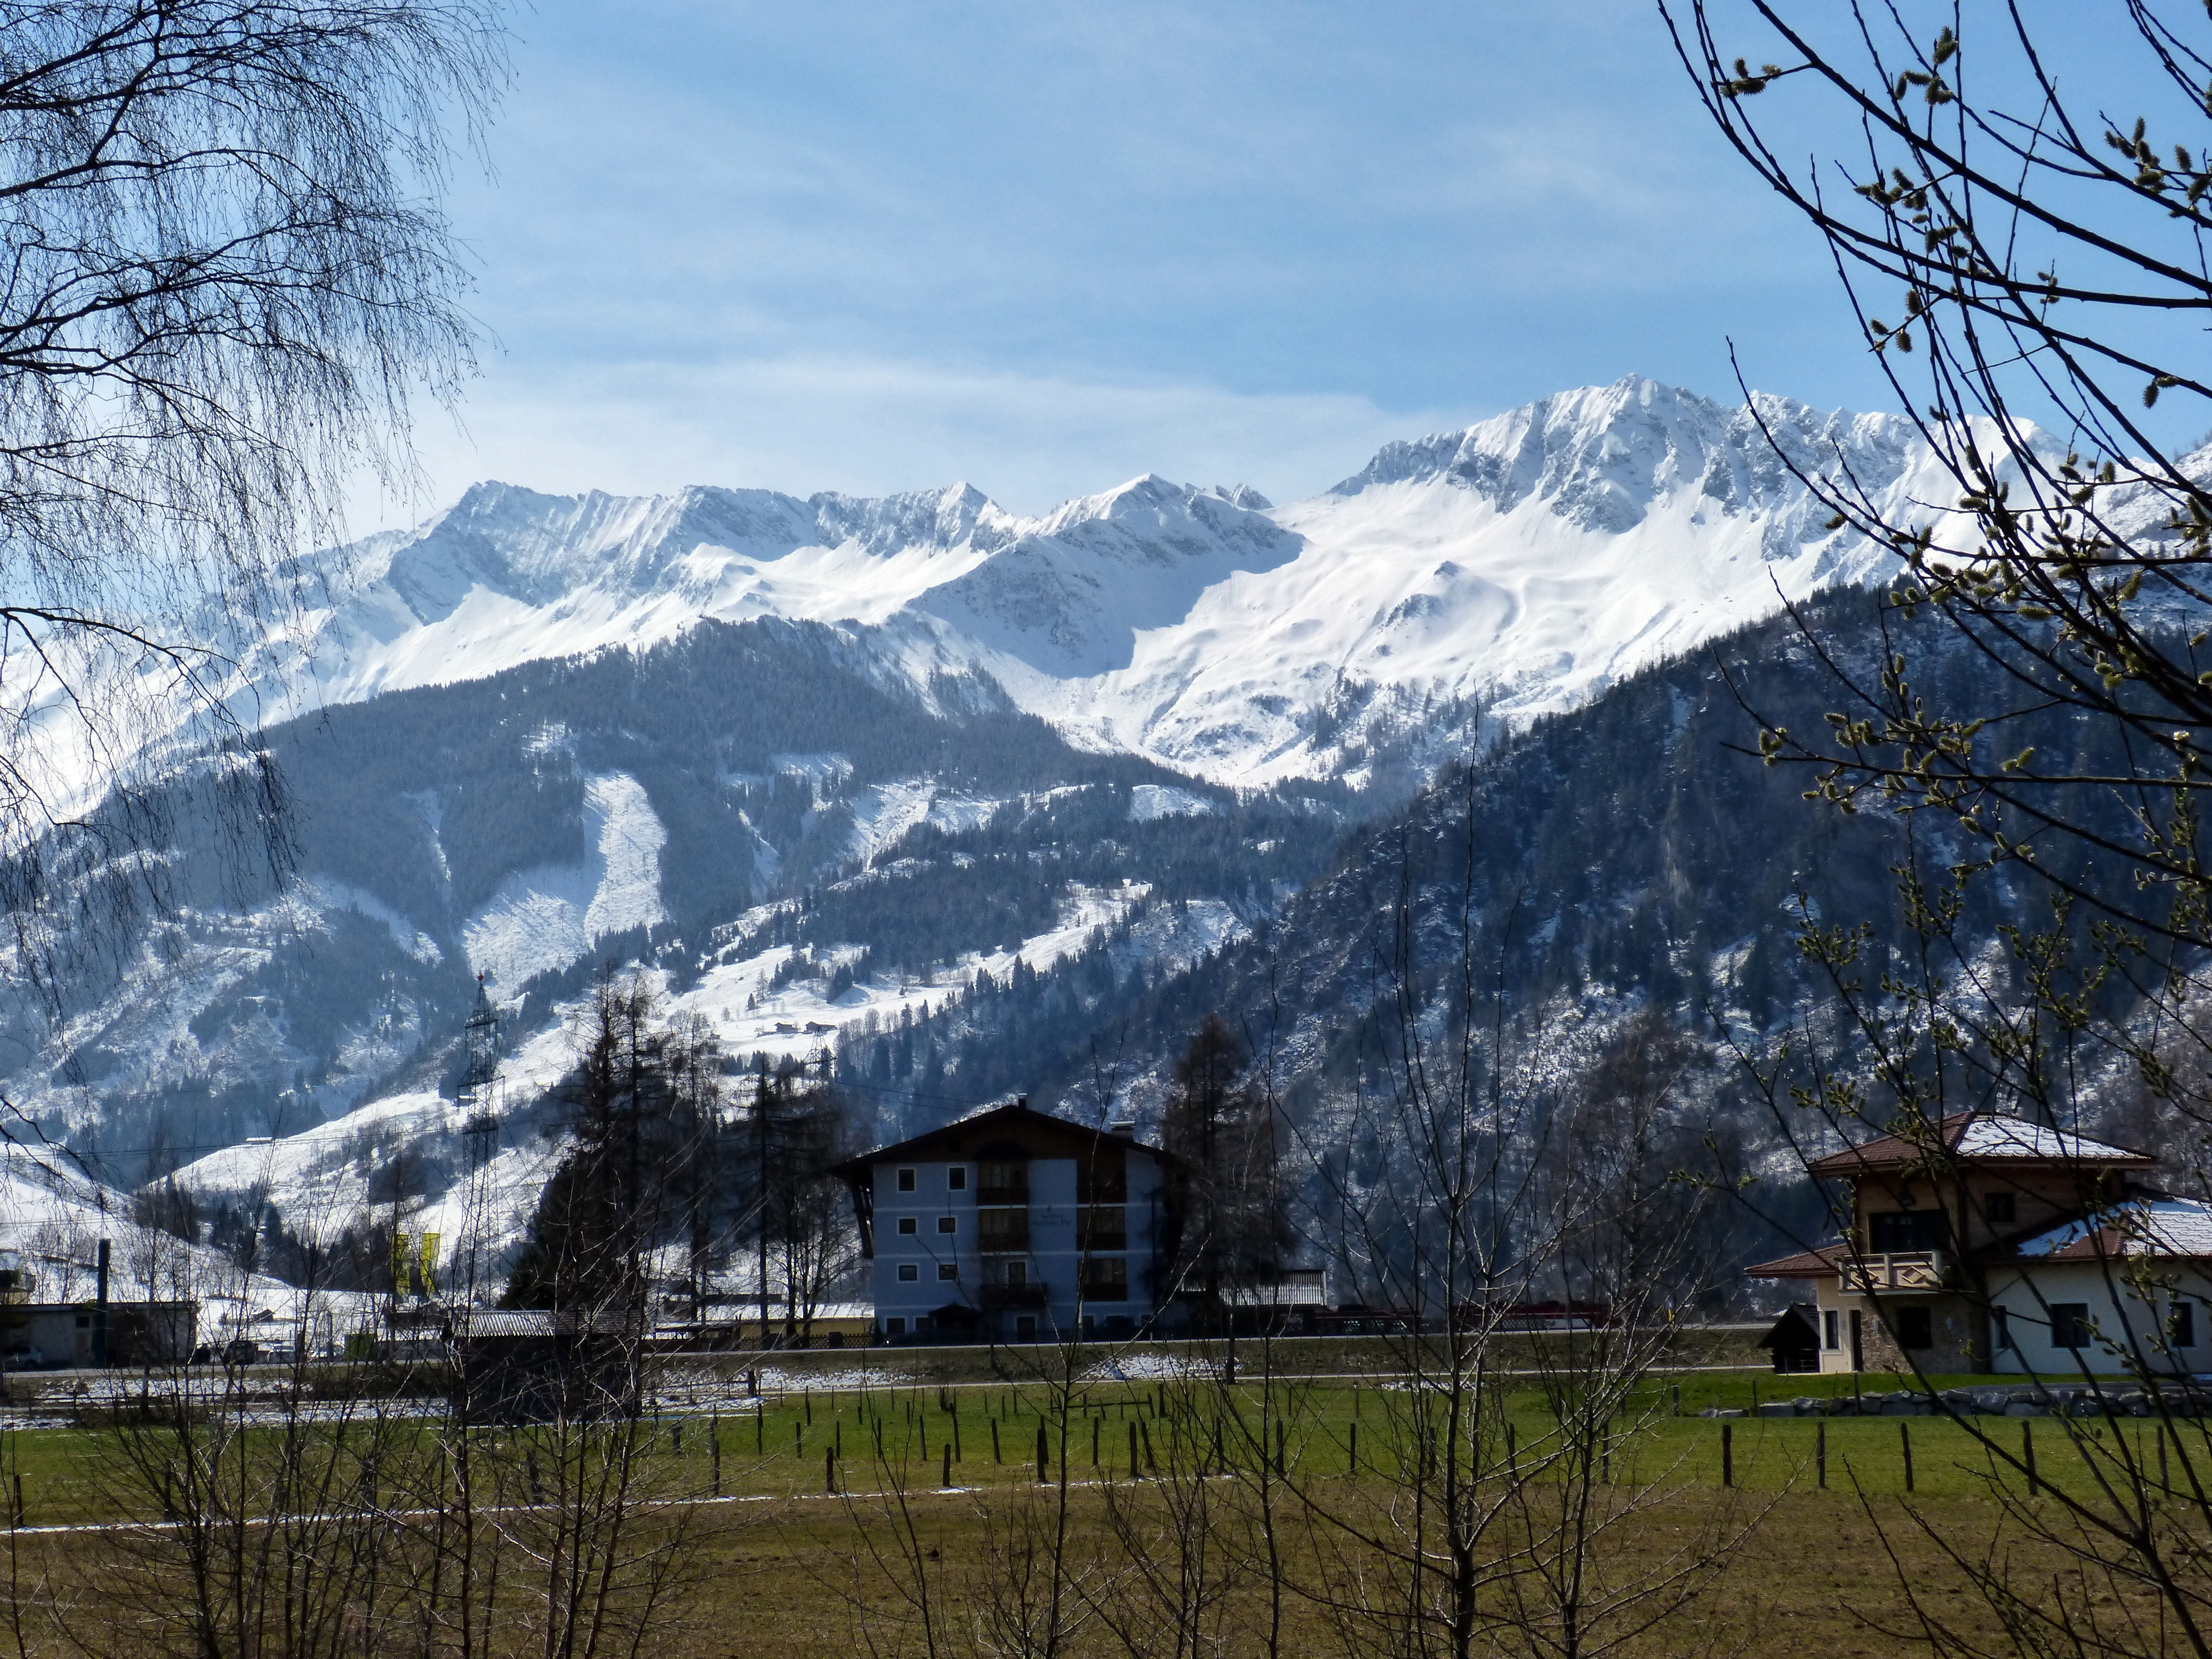
landscape, wilderness, mountain, snow, winter, valley, mountain range, weather, season, ridge, mountains, alps, landform, high tauern, mountain pass, zw lferkogel, geographical feature, mountainous landforms, uttendorf